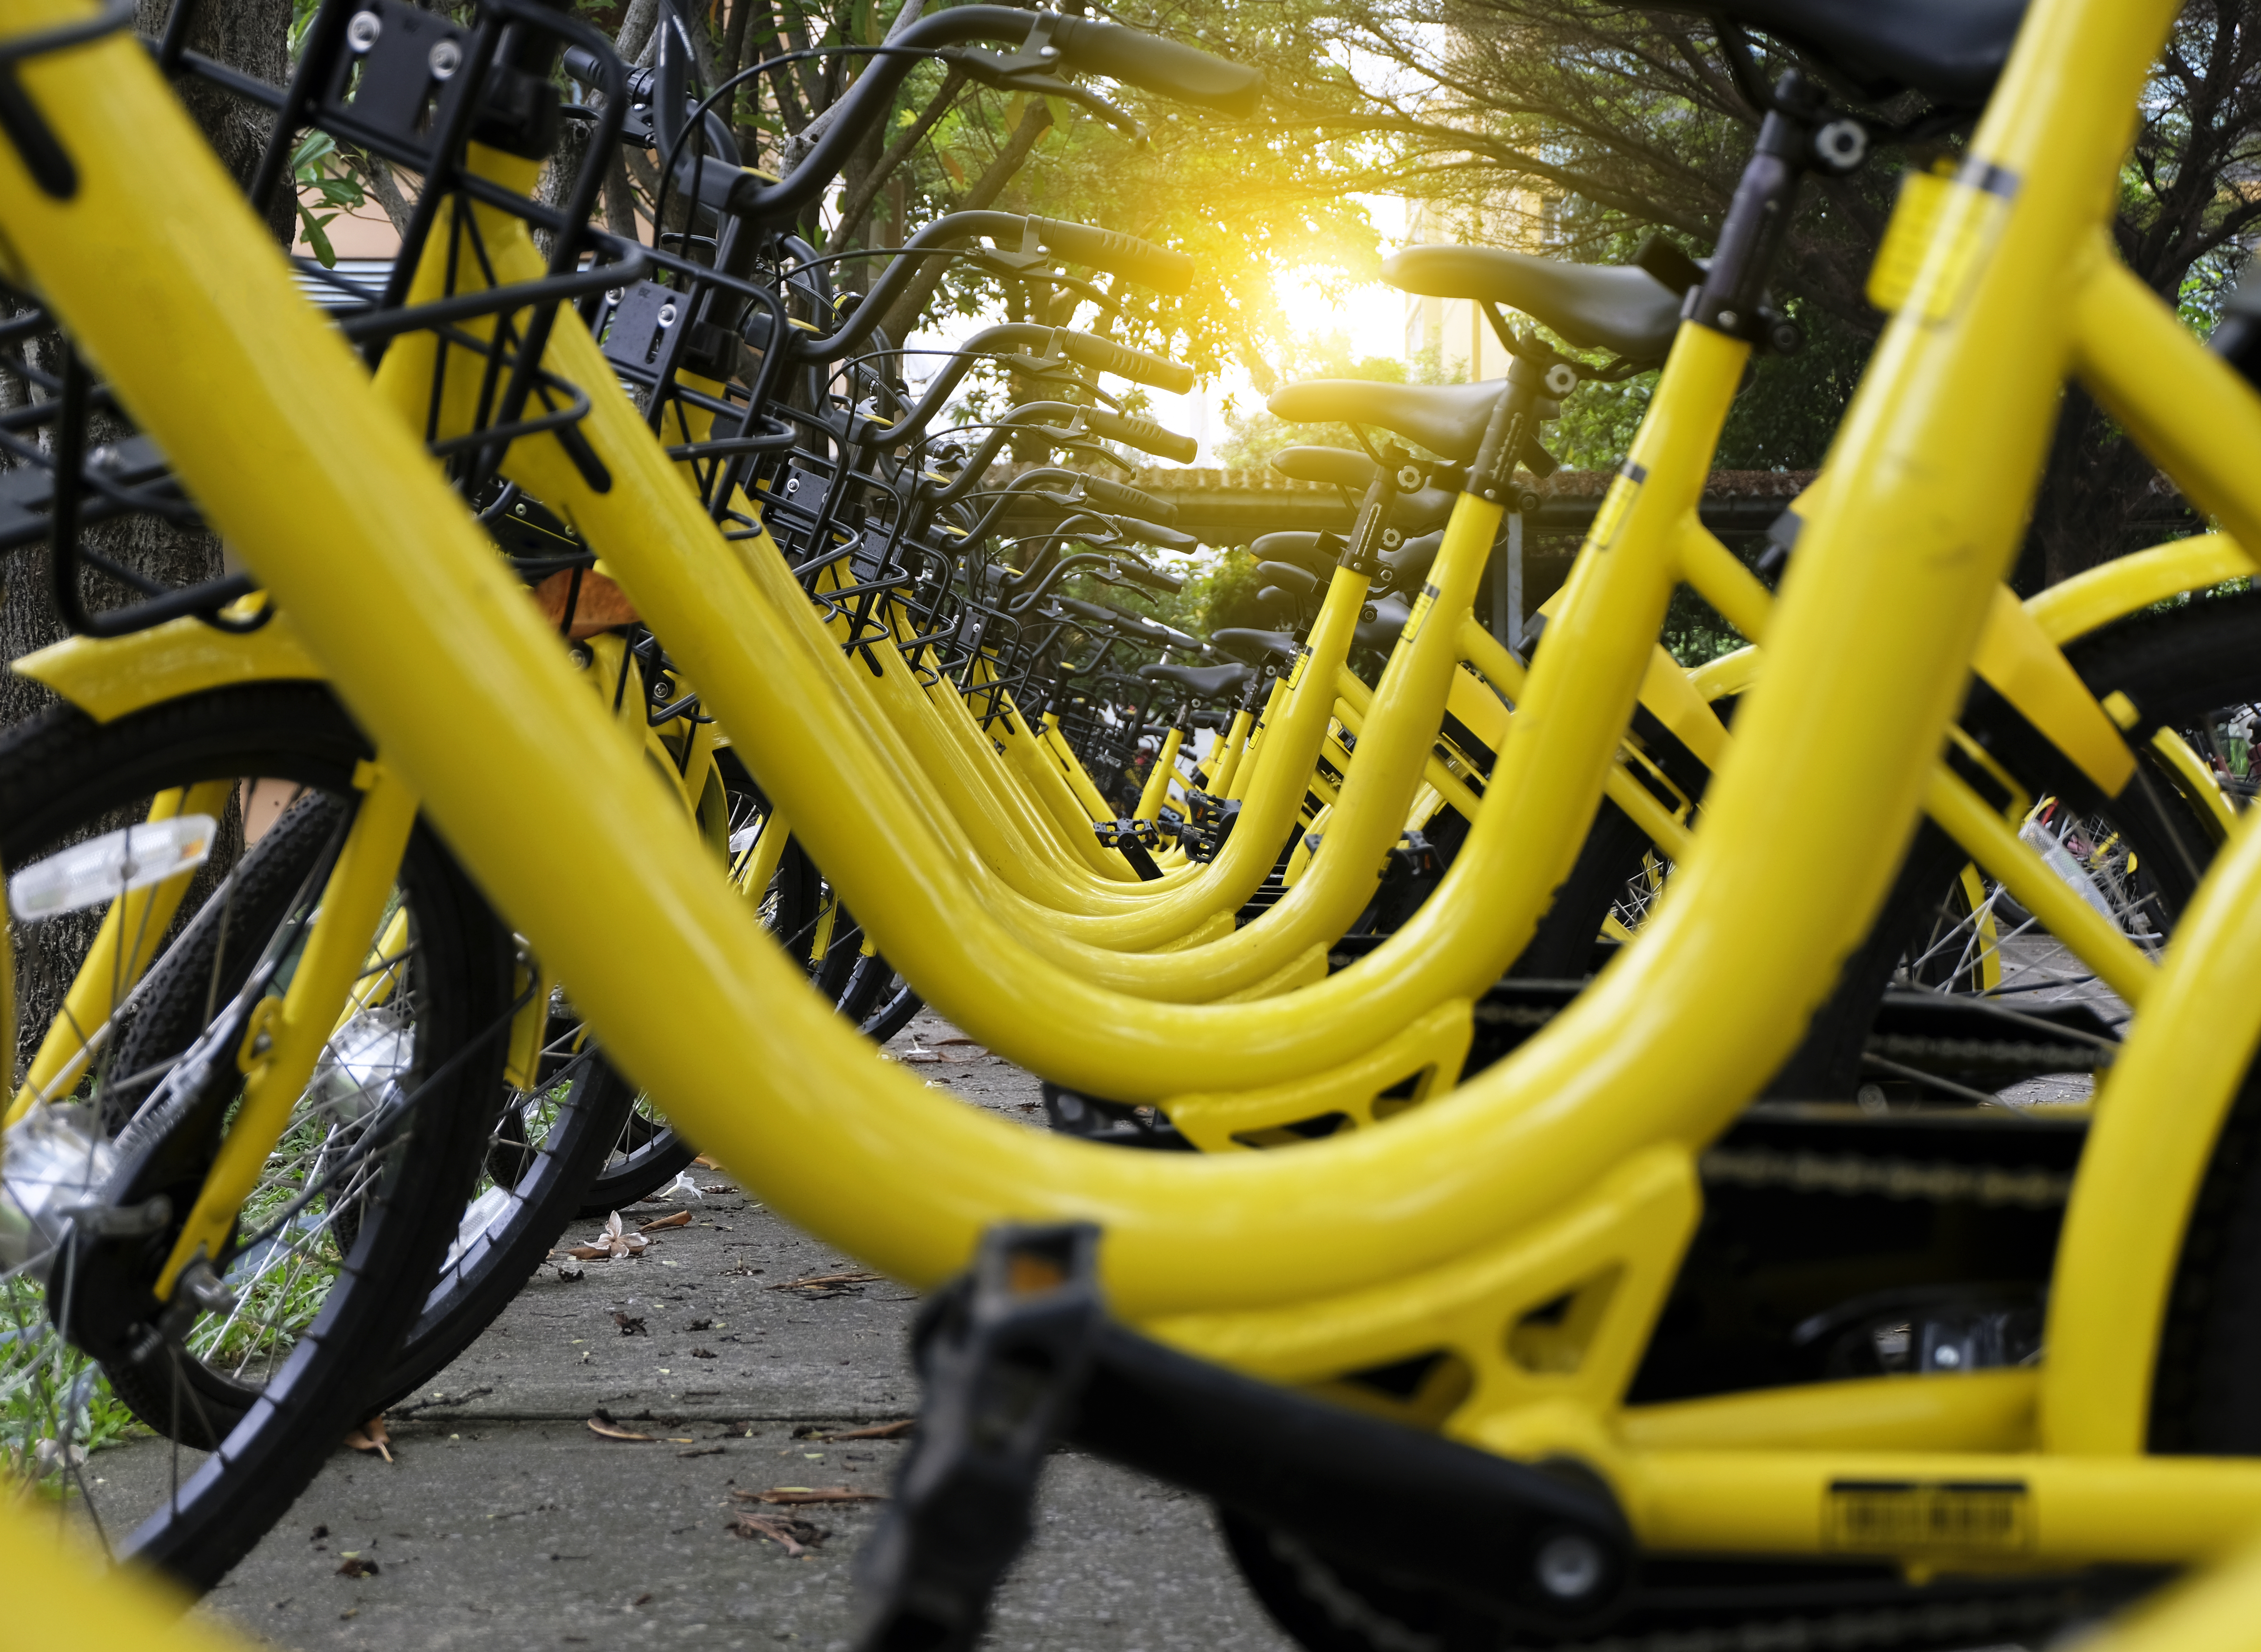
bicycle, bike, biking, china, city, cycle, equipment, group, healthy, hire, many, outdoor, public, rent, rental, ride, row, sidewalk, sport, street, tourism, town, traffic, transport, transportation, travel, urban, vehicle, wheel, yellow, bicycle wheel, bicycle tire, rim, pipe